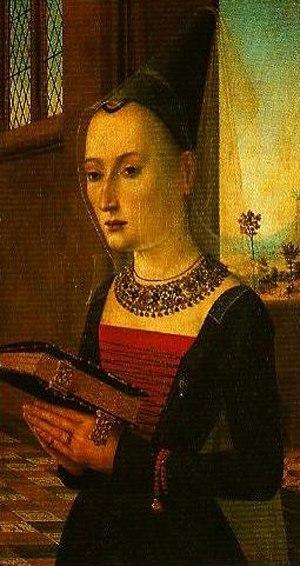
Le Maître des Portraits Baroncelli est le nom donné à un maître anonyme belge actif vers 1490-1500, à Bruges.